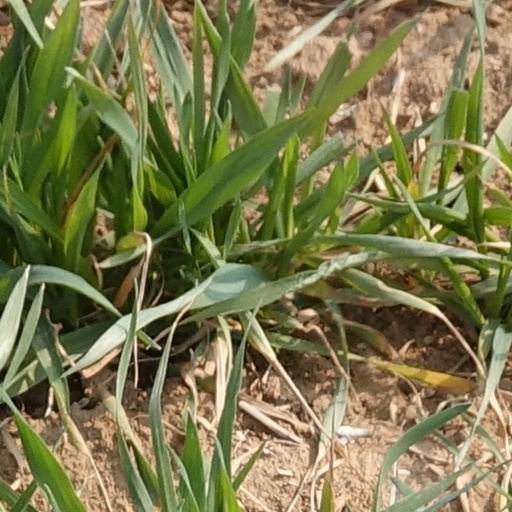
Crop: wheat